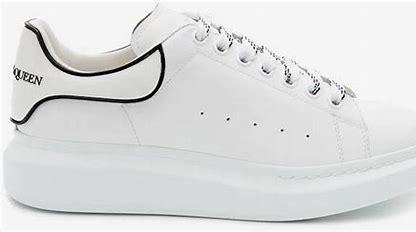
Brand: alexander
Model: mcqueen Oversized